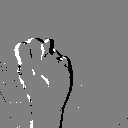
ASL letter: n